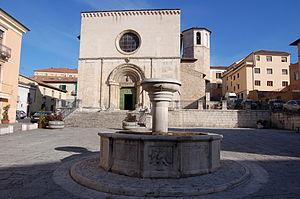
L’Aquila ['la:kwila] est une ville italienne d'environ 69 400 habitants, chef-lieu de la province homonyme et capitale de la région des Abruzzes.